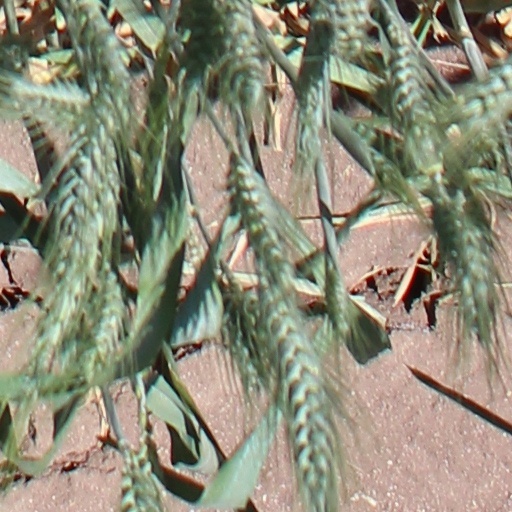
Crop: wheat